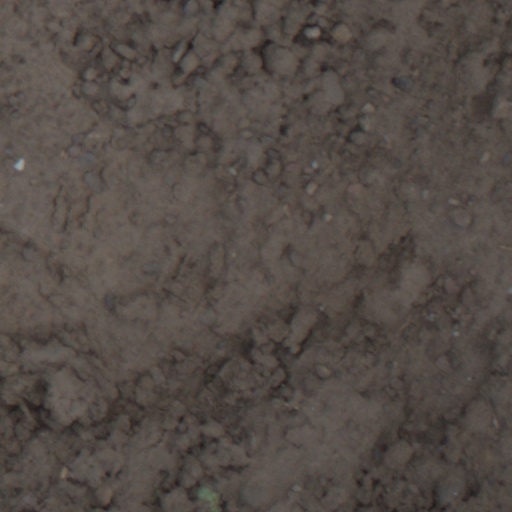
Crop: wheat